Baltimore Orioles

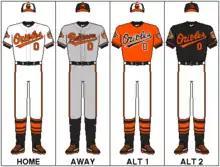
The 2012 uniforms. Left to right: home, away, Saturday (away with gray pants), Friday (away with gray pants).

The Orioles' home uniform is white with the word "Orioles" written across the chest. The road uniform is gray with the word "Baltimore" written across the chest. This style, with noticeable changes in the script, striping and materials, has been worn for much of the team's history, but with a few exceptions: